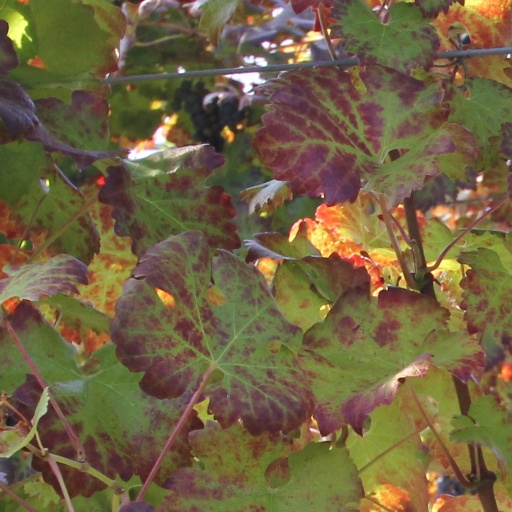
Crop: grape